A Delicate Balance (play)

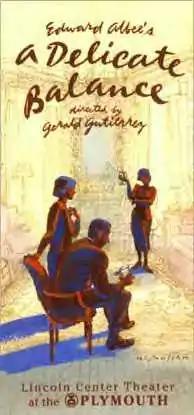
Broadway revival poster by James McMullan

A Delicate Balance is a three-act play by Edward Albee, written in 1965 and 1966. Premiered in 1966, it won the Pulitzer Prize for Drama in 1967, the first of three he received for his work.